Hartman Bache

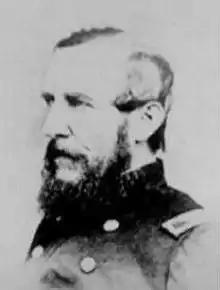

Hartman Bache (September 3, 1798 – October 8, 1872) was an American military engineer who participated in the construction of many of the earliest lighthouses on the West Coast. He made a number of sketches of these lighthouses and light stations which have since become an important resource in the study of American lighthouses. He was also involved in the construction of railroads, canals, and defenses.